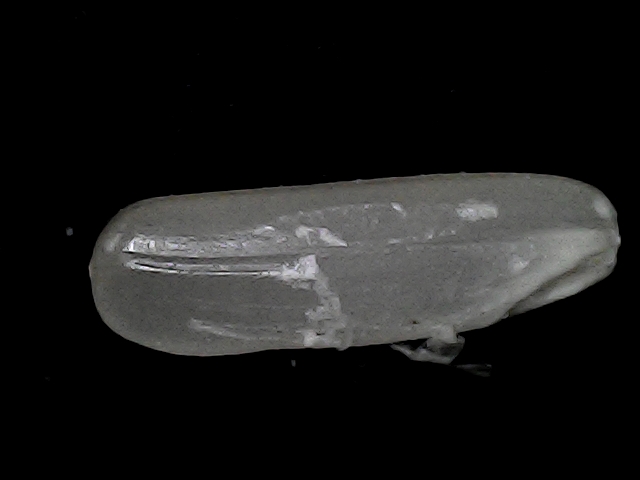
Rice variety: BD75